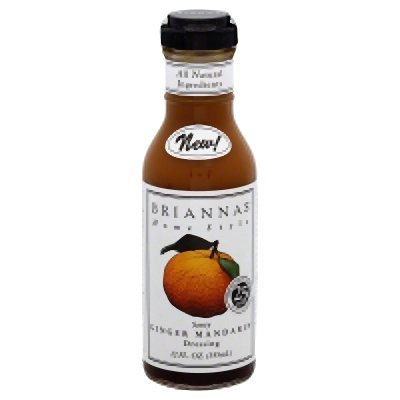
Item Name: Briannas Drssng Ginger Mandrn
Value: 6.0
Unit: Count

Price: 4.69